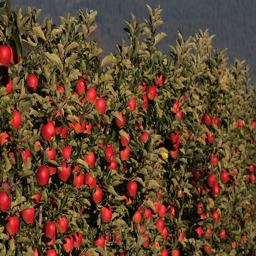
some apple trees are filled with red apples
An apple tree whose branches are full of apples
Apple trees full of large red apples on a sunny day.
A very tall garden of ripe, red tomatoes.
LOTS OF BRIGHT RED APPLES IN THE APPLE TREES